James U. Campbell

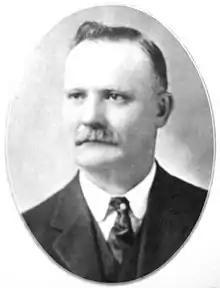
Campbell circa 1910

James Ulysses Campbell (August 29, 1866 – July 16, 1937) was an American judge and politician in Oregon. He was the 25th Chief Justice of the Oregon Supreme Court, serving on Oregon's highest court from 1930 to 1937. He was a native of Prince Edward Island in Canada, was a district attorney, and served in the Oregon House of Representatives.